Christoph Hawich

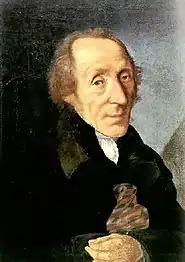
Self-portrait (1828)

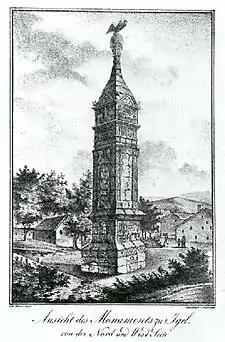
Lithograph of the Igel Column

Christoph Hawich (17 September 1782, Trier5 September 1848, Trier) was a German lithographer, drawing teacher and porcelain painter. His name is also given as "Hahvich", "Havig", and "Habich".